Diatonic and chromatic

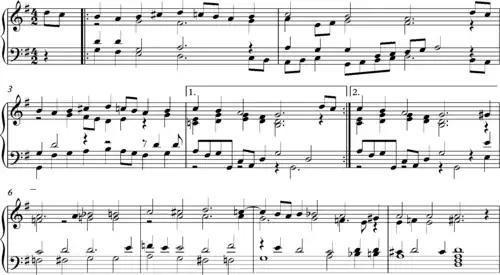
Farnaby - His Humour

"Diatonic chords" are generally understood as those that are built using only notes from the same diatonic scale; all other chords are considered "chromatic". However, given the ambiguity of "diatonic scale", this definition, too, is ambiguous. And for some theorists, chords are only ever diatonic in a relative sense: the augmented triad E–G–B is diatonic "to" or "in" C minor.